Cambodia–Thailand border

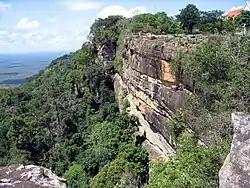
The natural border between Cambodia (left) and Thailand (right) in Khao Preah Vihear National Park, Thailand

The Cambodia–Thailand border is the international border between Cambodia and Thailand. The border is 817 km (508 mi) in length and runs from the tripoint with Laos in the north-east to the Gulf of Thailand in the south.